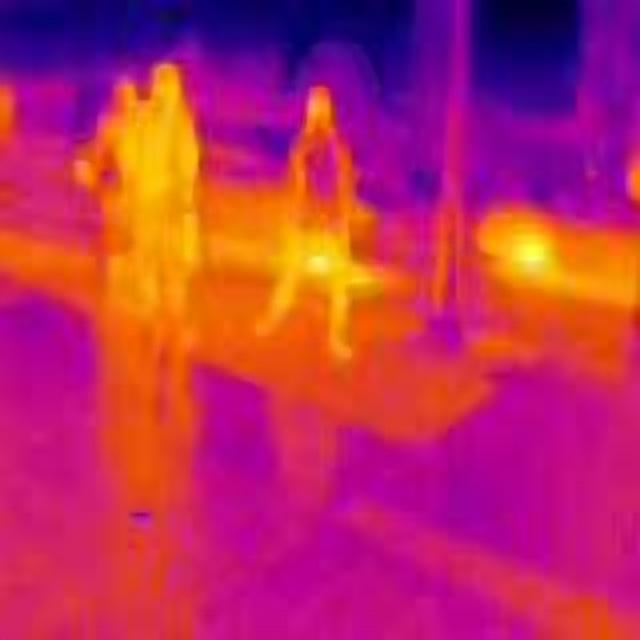
Detected objects:
label: person
label: person
label: person